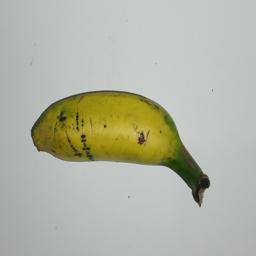
Ripeness: Semi-ripe